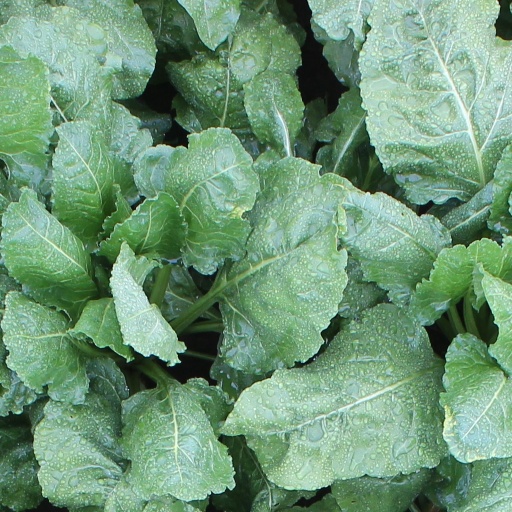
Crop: sugar beet